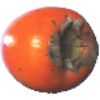
Label: Kaki 1